Yigal Hurvitz

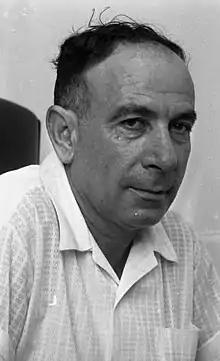
Hurvitz in 1969

Yigal Hurvitz (15 October 1918 – 10 January 1994) was an Israeli farmer, businessman and politician who served as a government minister in the late 1970s and 1980s.